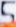
Number: 5